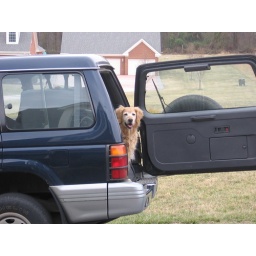
my dog in the U.S. in my brothers car